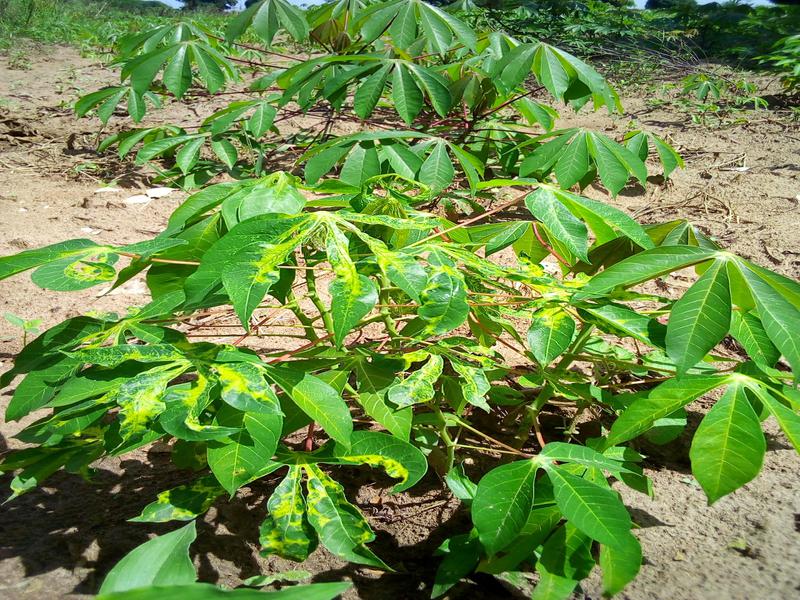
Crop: cassava
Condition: mosaic_disease